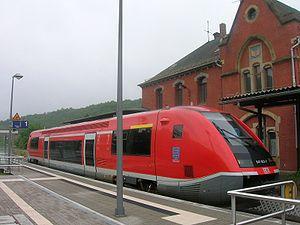
Les autorails VT 641 de la Deutsche Bahn sont des engins semblables aux X 73500 ou X 73900 de la SNCF.